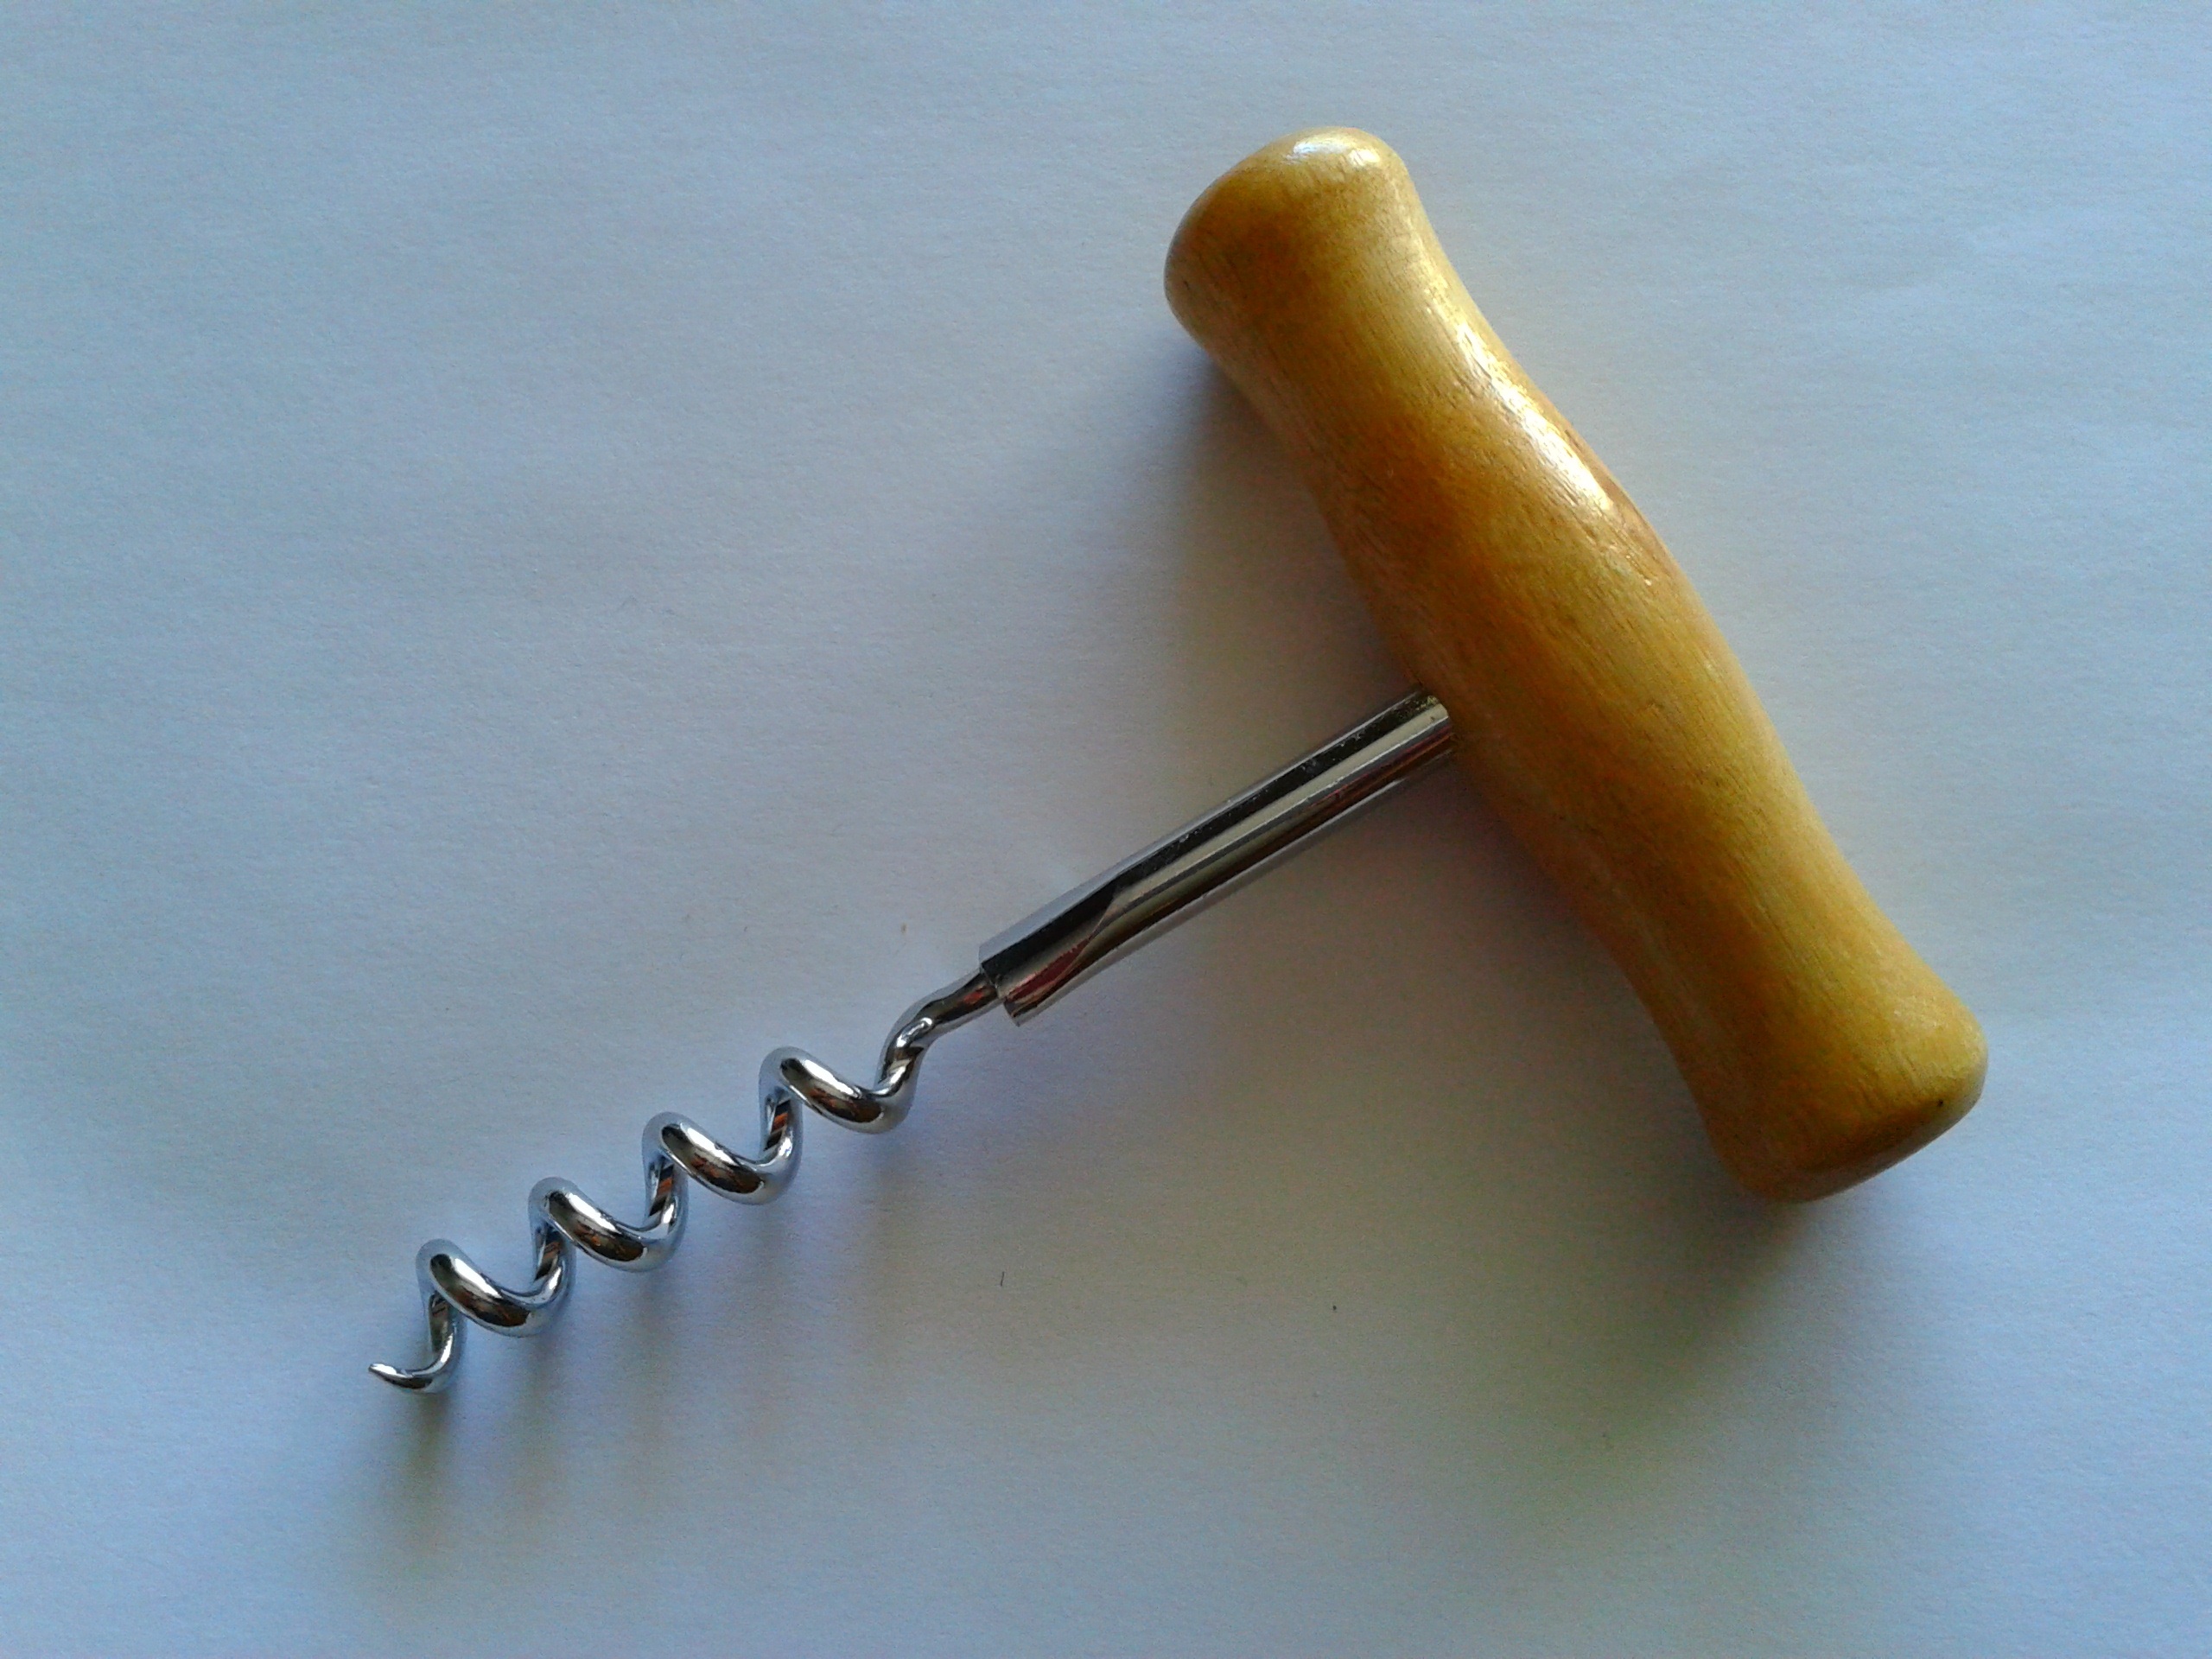
wine, brass, bottle opener, corkscrew